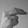
ASL letter: H